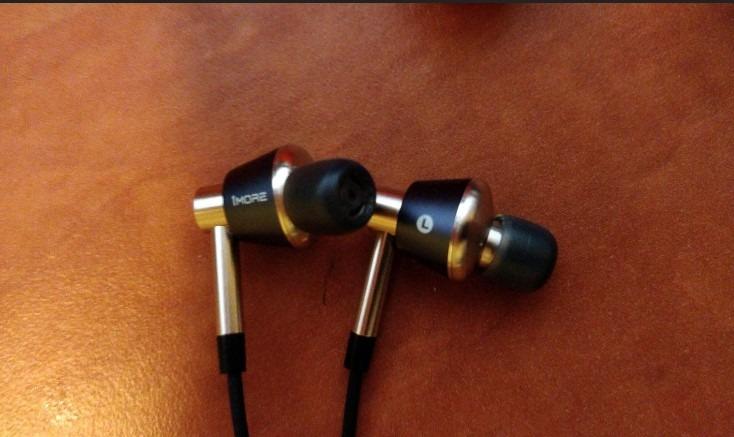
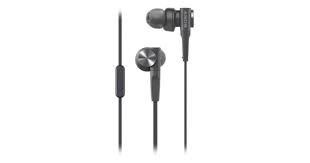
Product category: headphones
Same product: no